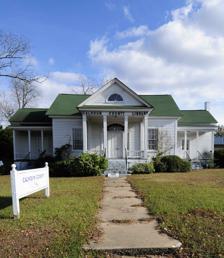
Building: Calhoun County Library
Country: United States of America
Year built: 1877
United States historic place Calhoun County Library U.S. National Register of Historic Places Calhoun County Library, November 2012 Show map of South Carolina Show map of the United States Location Railroad Ave., St. Matthews, South Carolina Coordinates 33°40′1″N 80°46′28″W / 33.66694°N 80.77444°W / 33.66694; -80.77444 Area 1 acre (0.40 ha) Built c. 1877 ( 1877 ) , 1949 Architectural style Greek Revival NRHP reference No. 75001690 Added to NRHP May 29, 1975 Calhoun County Library is a historic library building located at St. Matthews , Calhoun County, South Carolina . It was built about 1877, and is a one-story, medium-gabled white clapboard structure in the Greek Revival style. It was originally built as a residence, but was adapted for use as a county library in 1949. The front façade features a three-bay, square-columned entrance porch, with smaller porches of similar design on the flanking wings.  The library is one of St. Matthews' oldest buildings. It was listed in the National Register of Historic Places in 1975. References